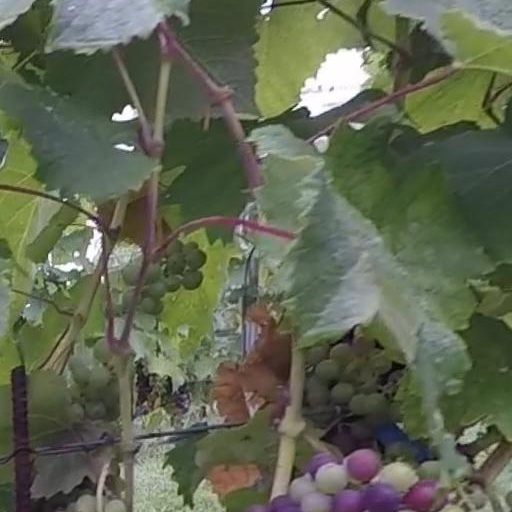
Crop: grape